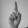
ASL letter: D